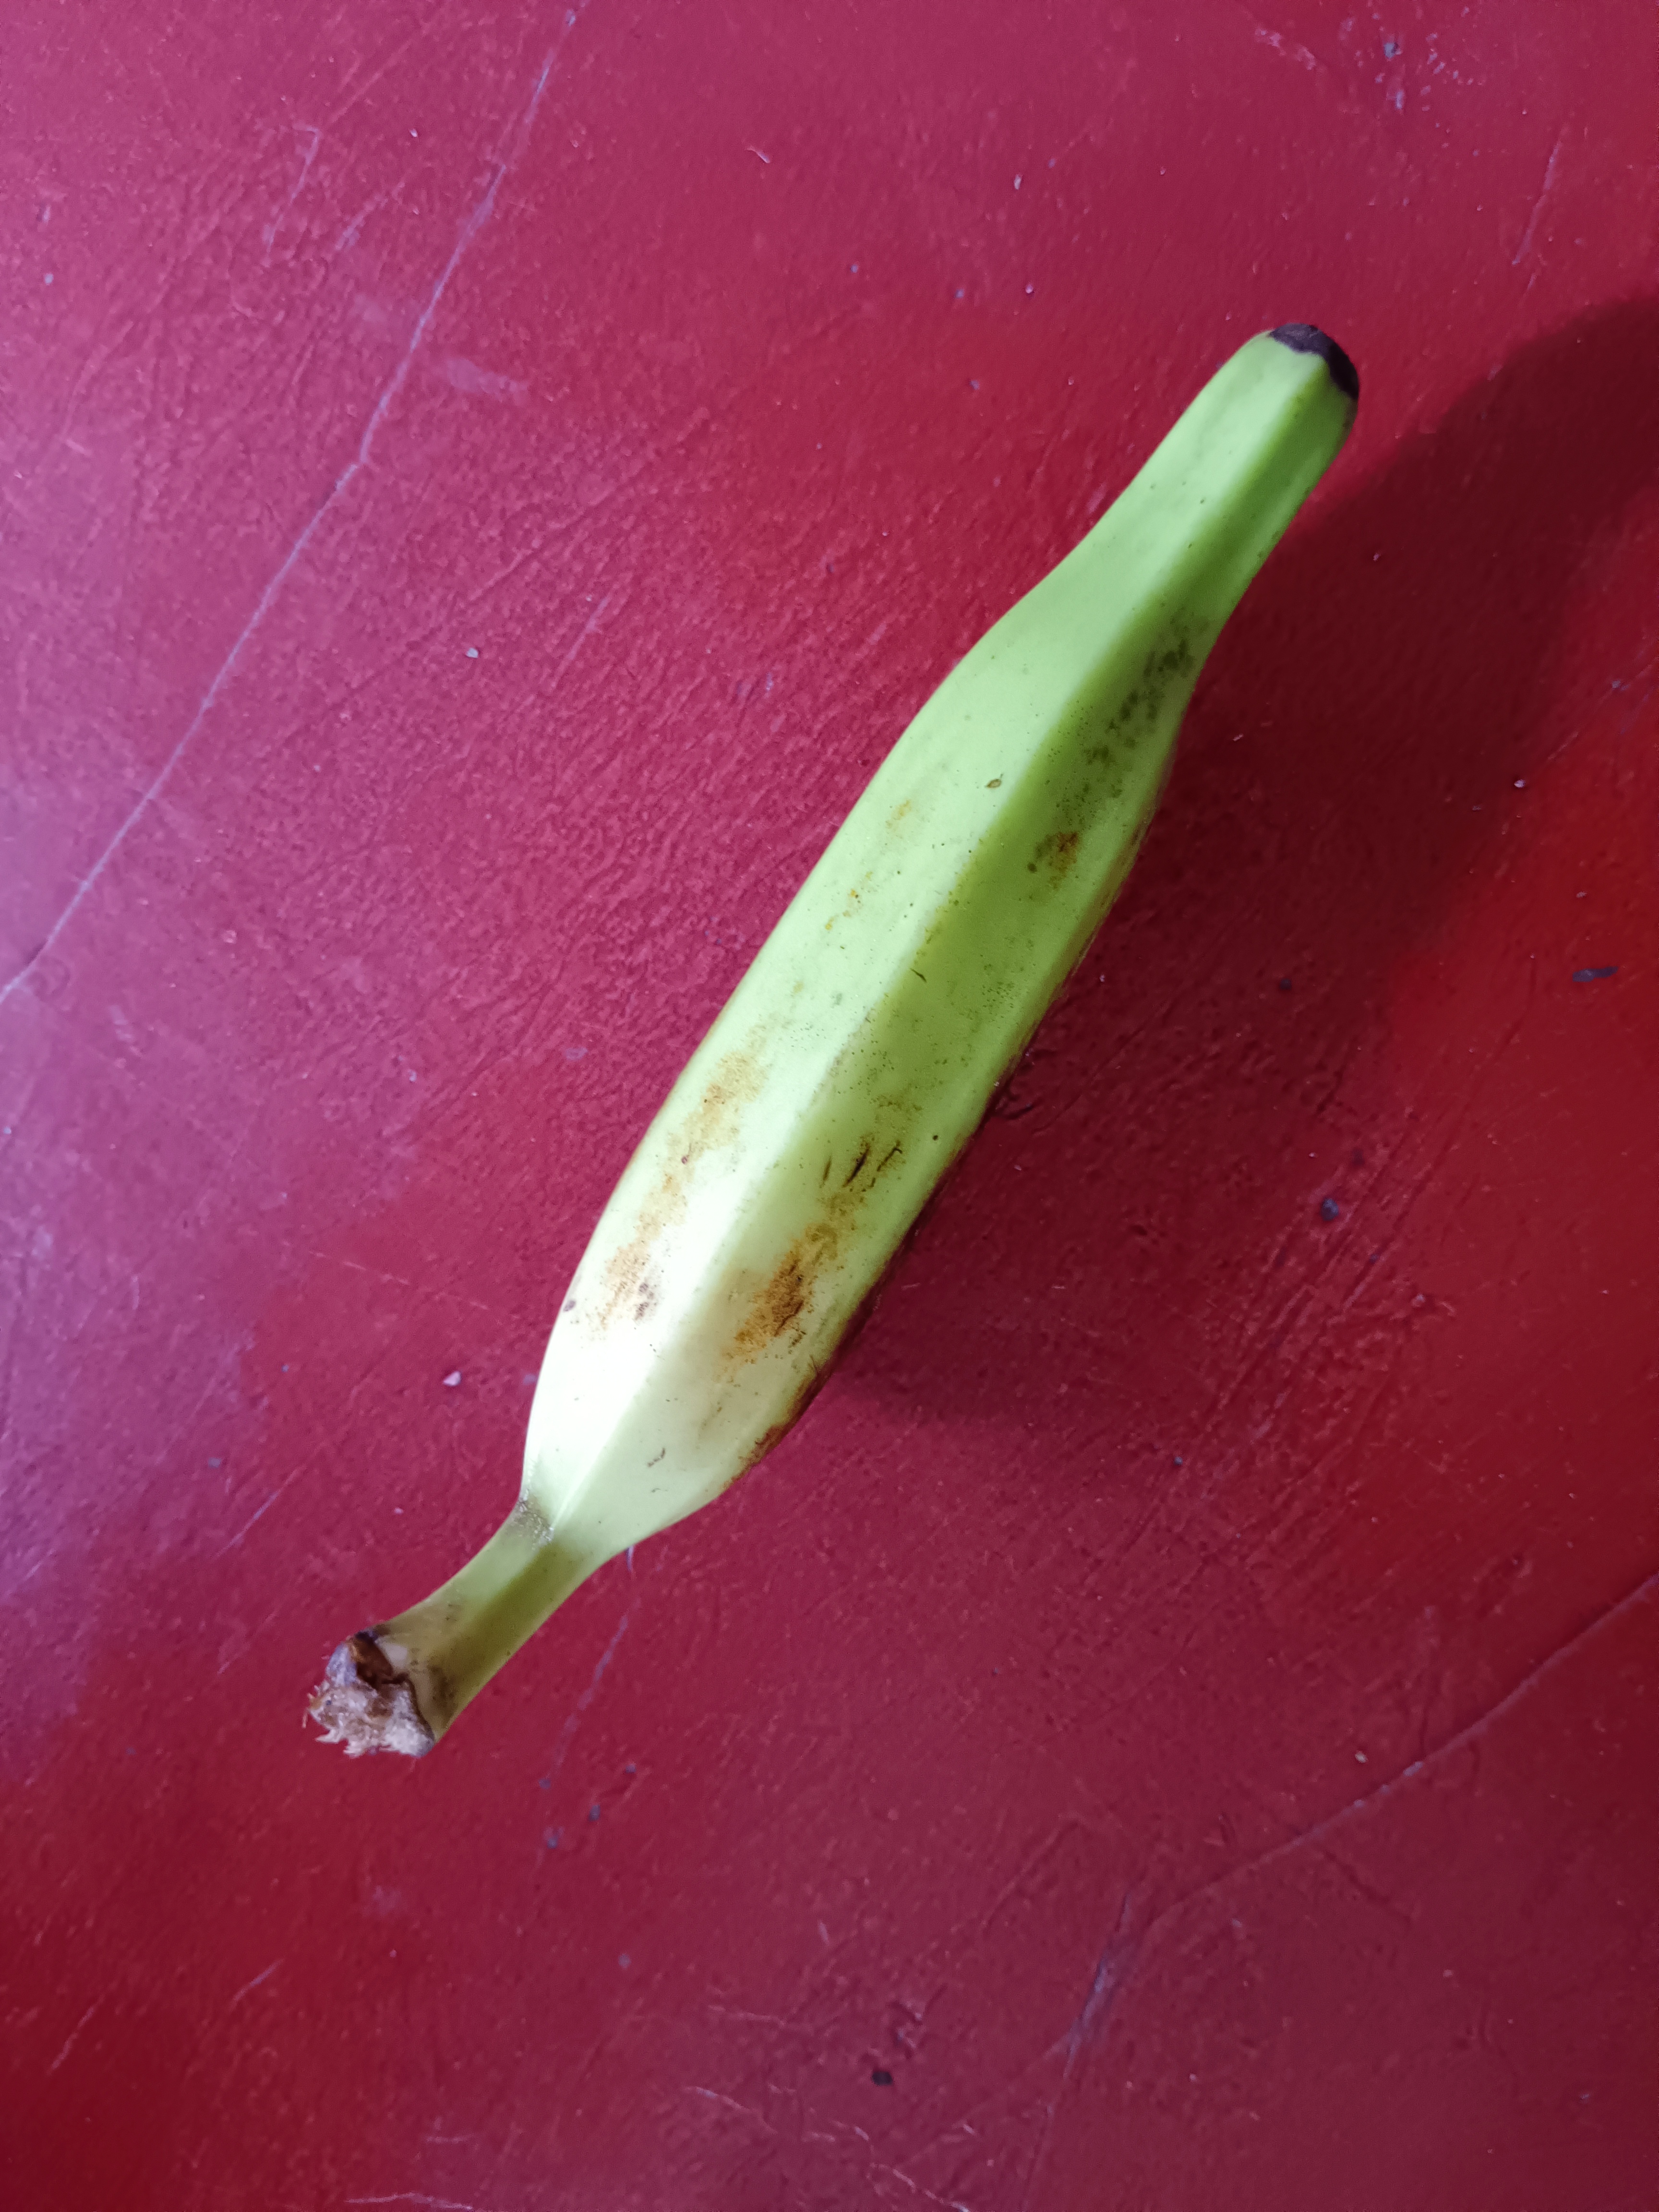
Banana variety: Anaji